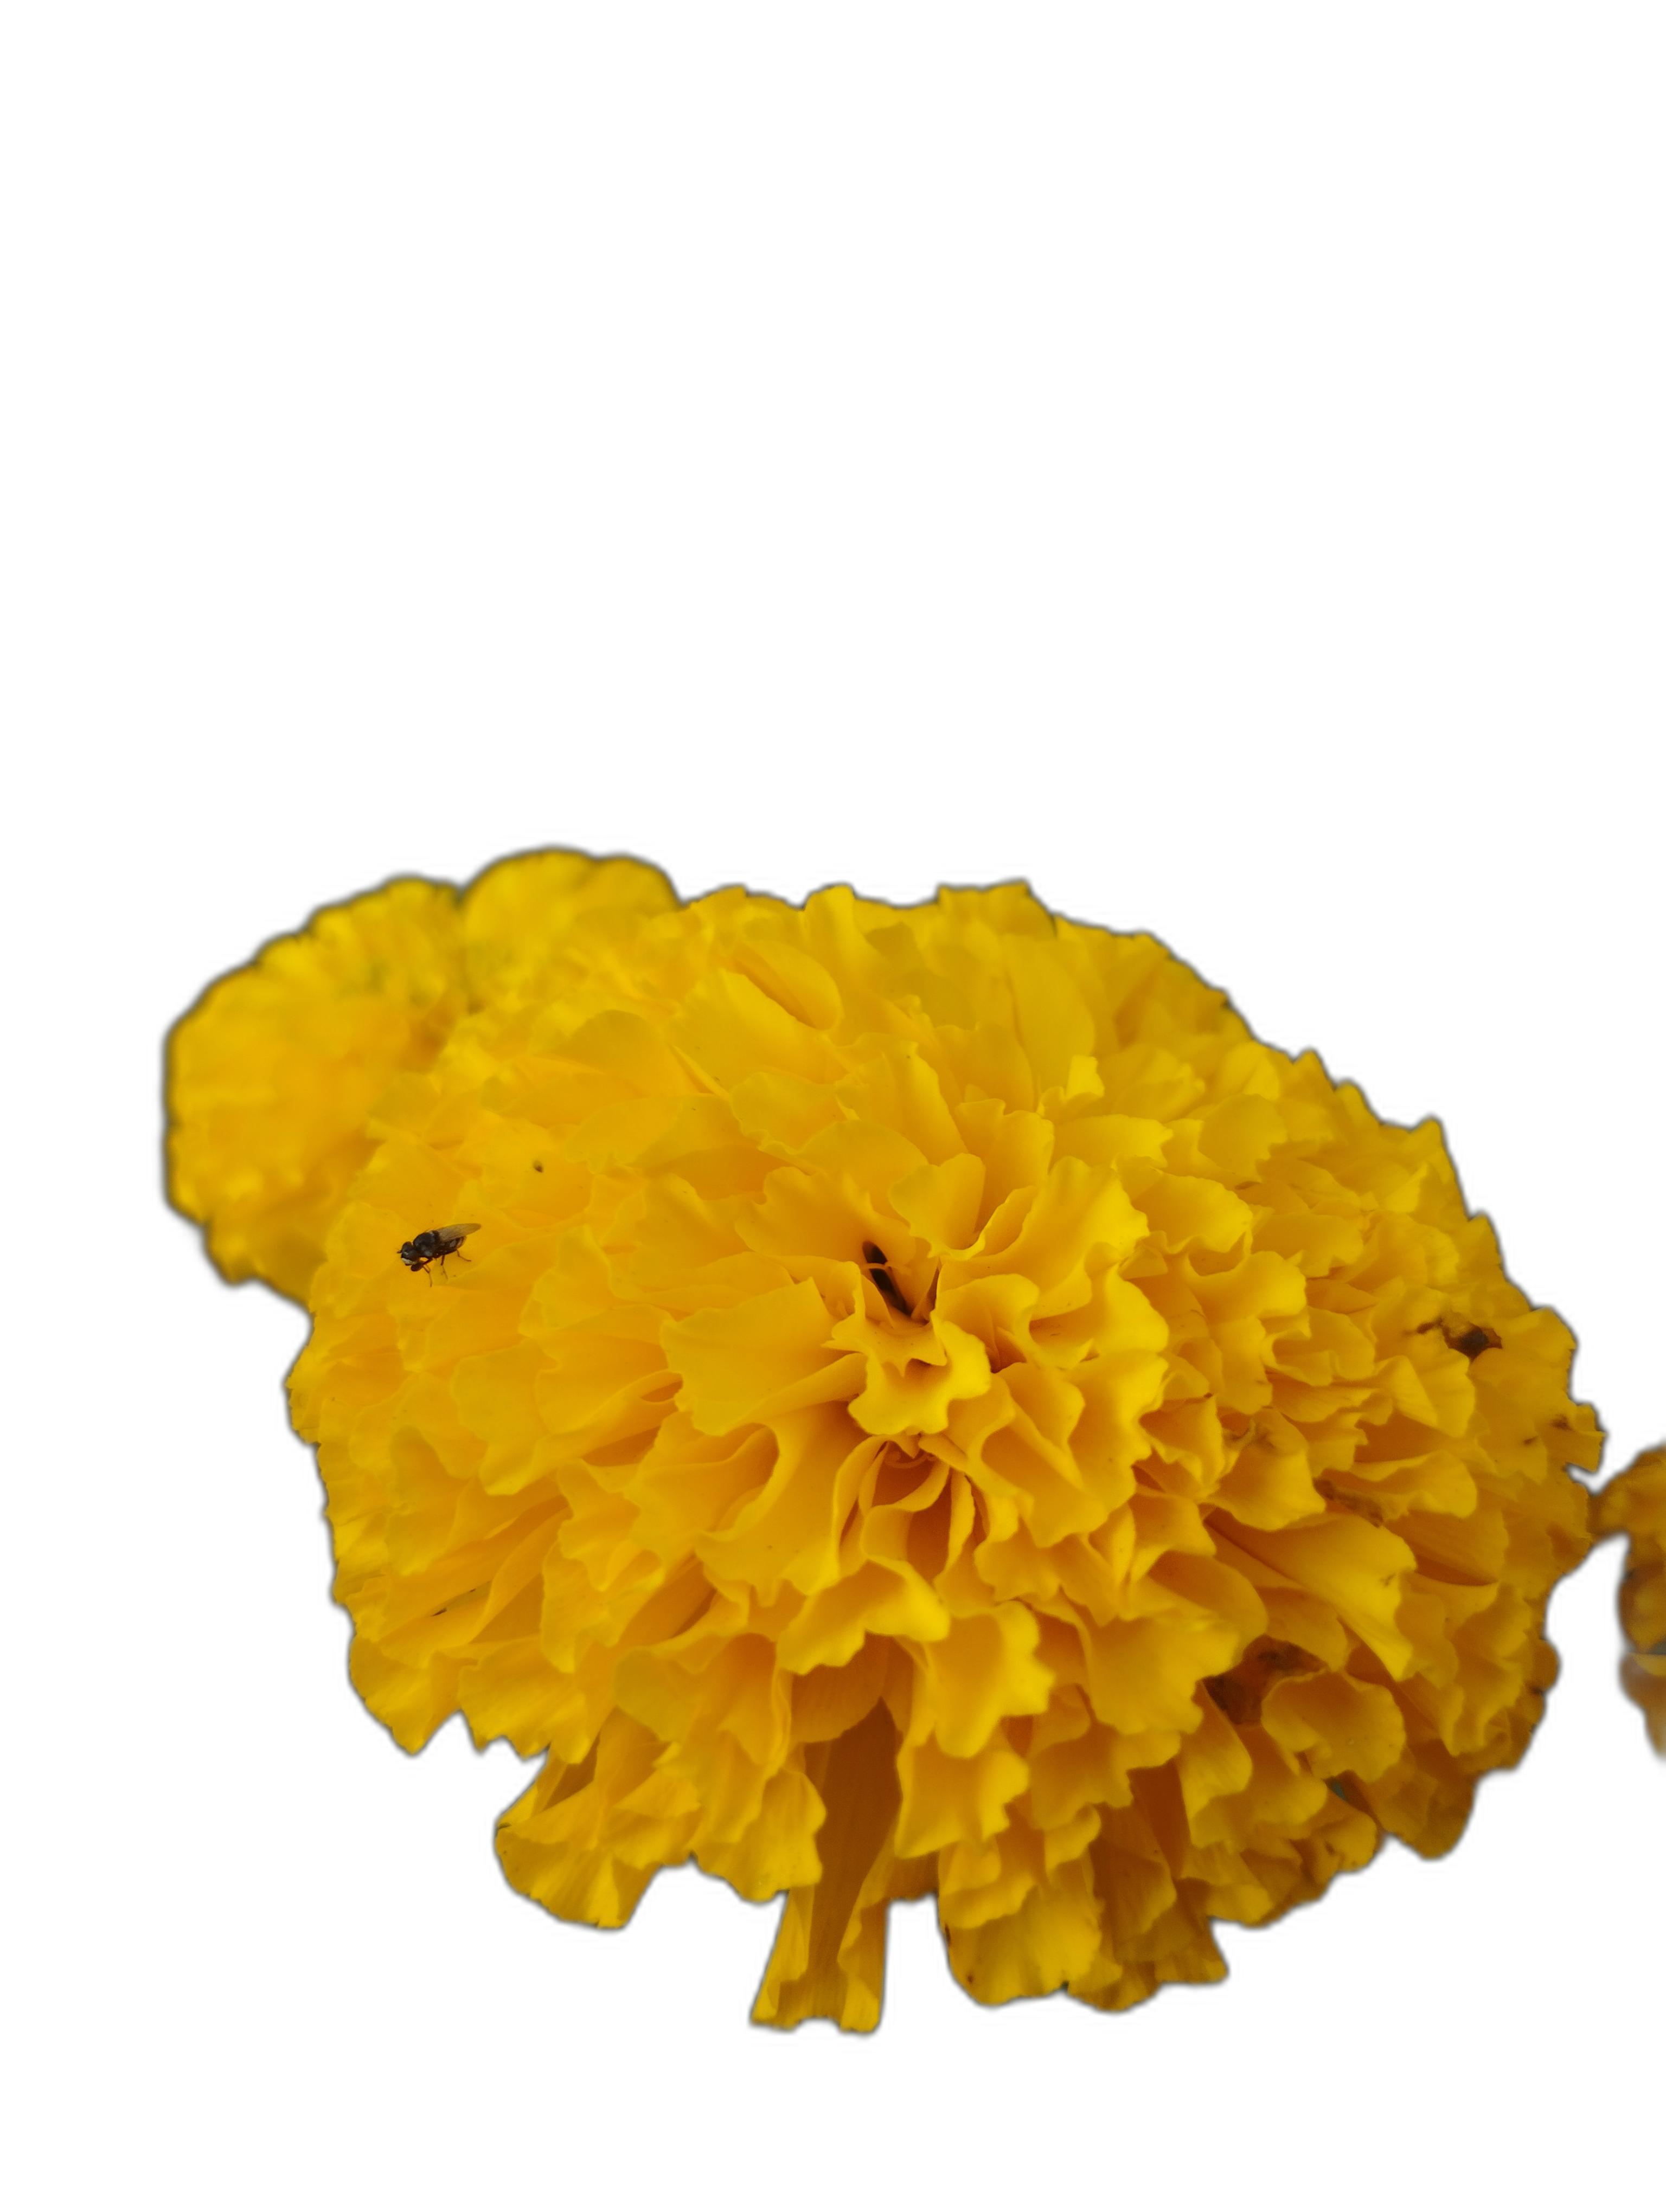
Label: Marigold